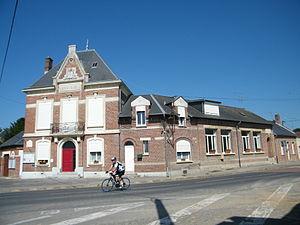
Mairie-école.
Morlancourt est une commune française située dans le département de la Somme, en région Hauts-de-France.